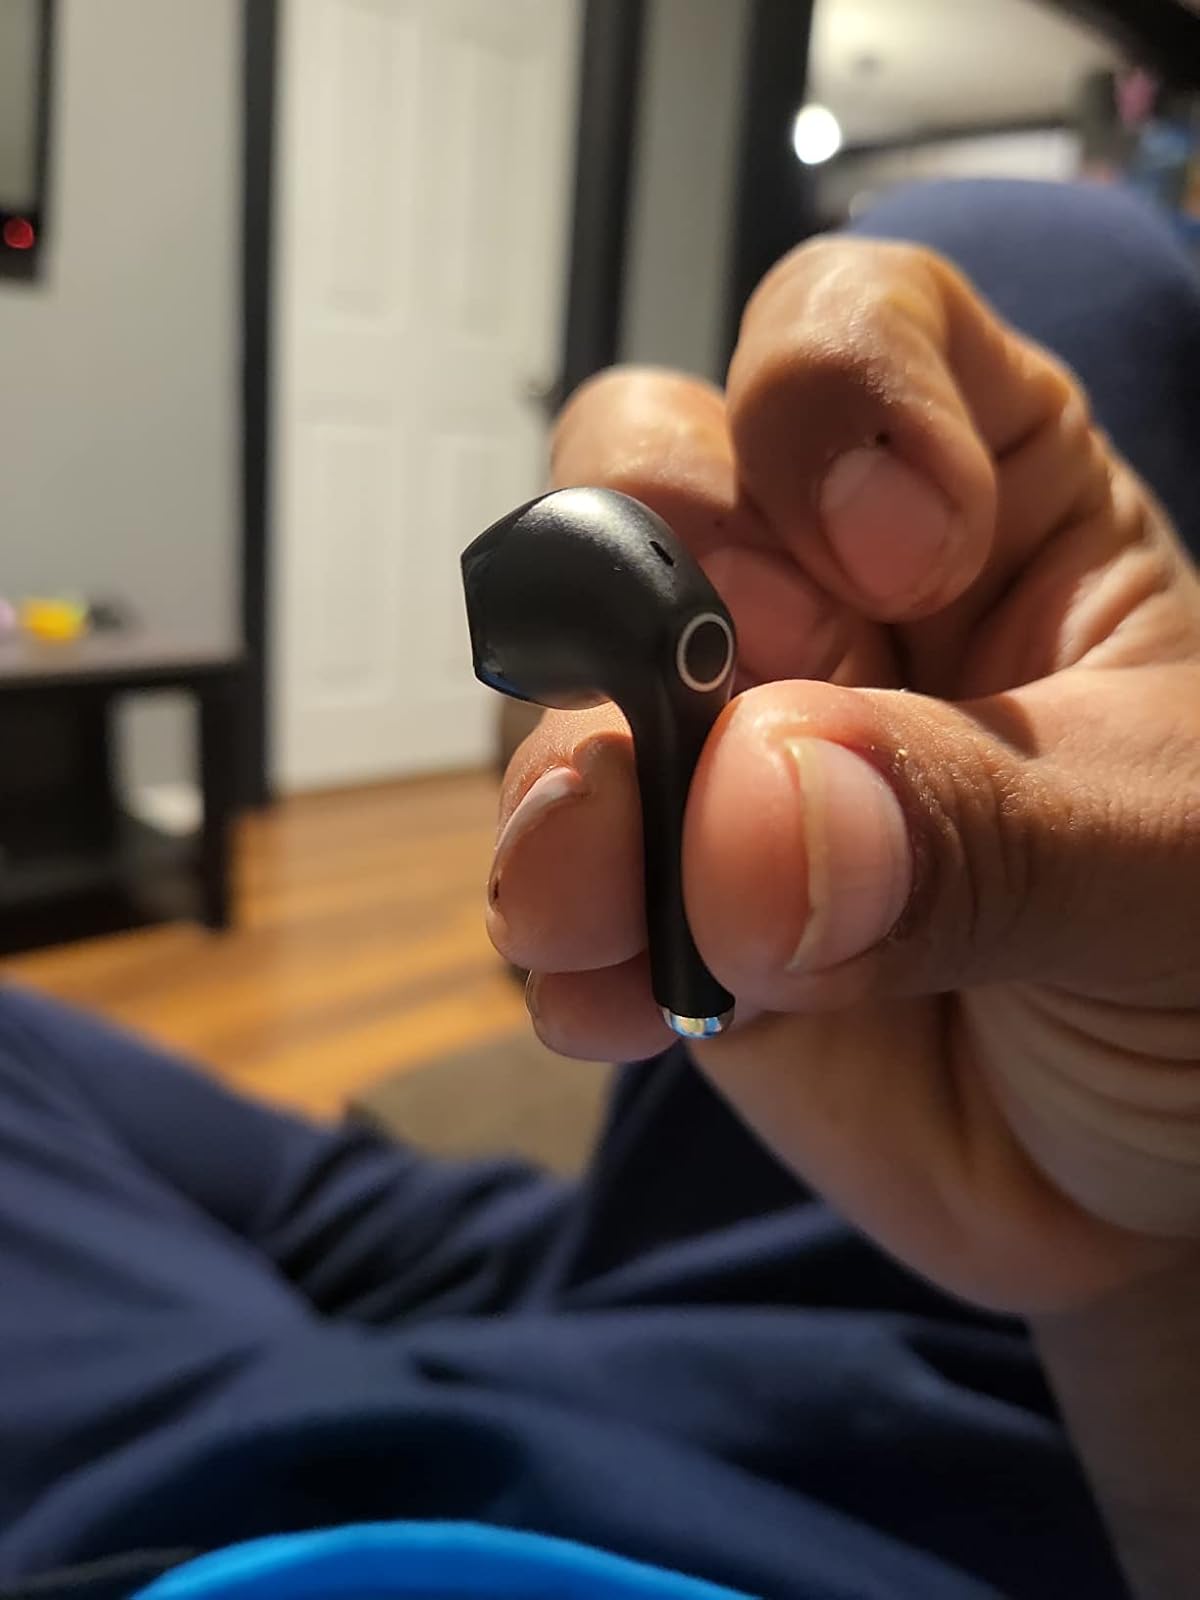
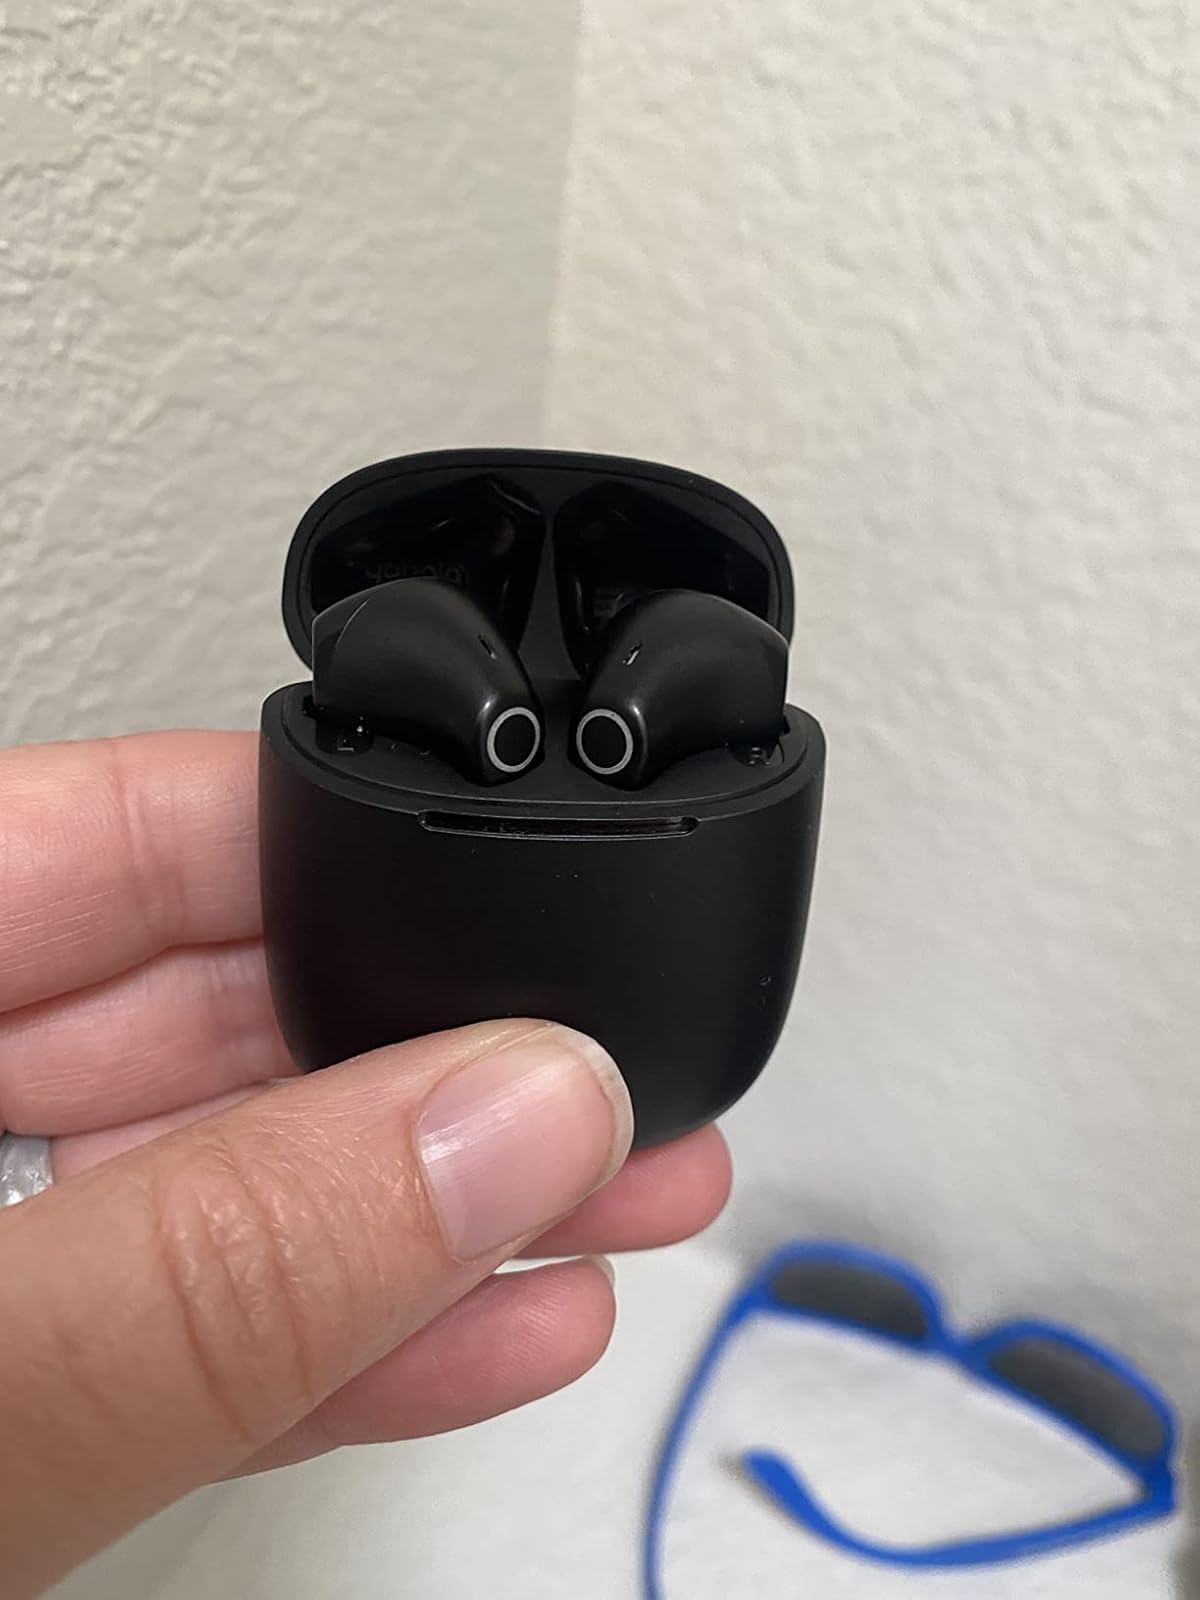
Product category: earbuds
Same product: yes